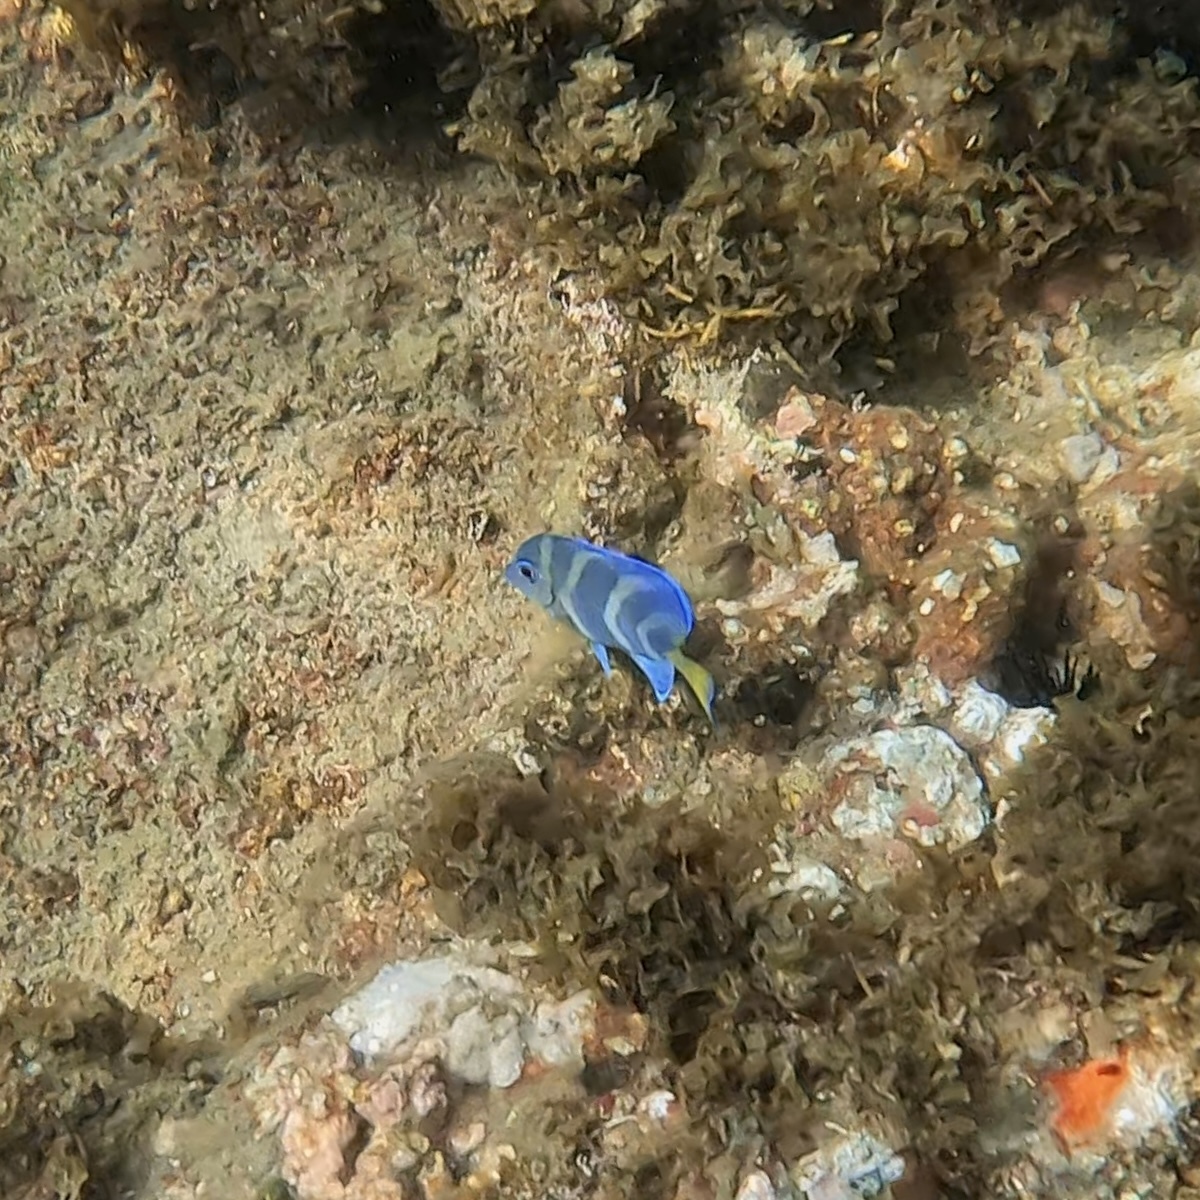
Acanthurus coeruleus (Atlantic Blue Tang)